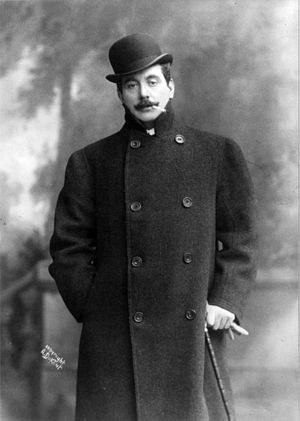
Giacomo Puccini / Stil
Giacomo Antonio Domenico Michele Secondo Maria Puccini var en italiensk komponist, hvis operaer som La Bohème, Tosca, Madama Butterfly og Turandot er blandt de hyppigst opførte. Nogle af hans arier som "O mio babbino caro" fra Gianni Schicchi, "Che gelida manina" fra La Bohème og "Nessun dorma" fra Turandot er meget populære.